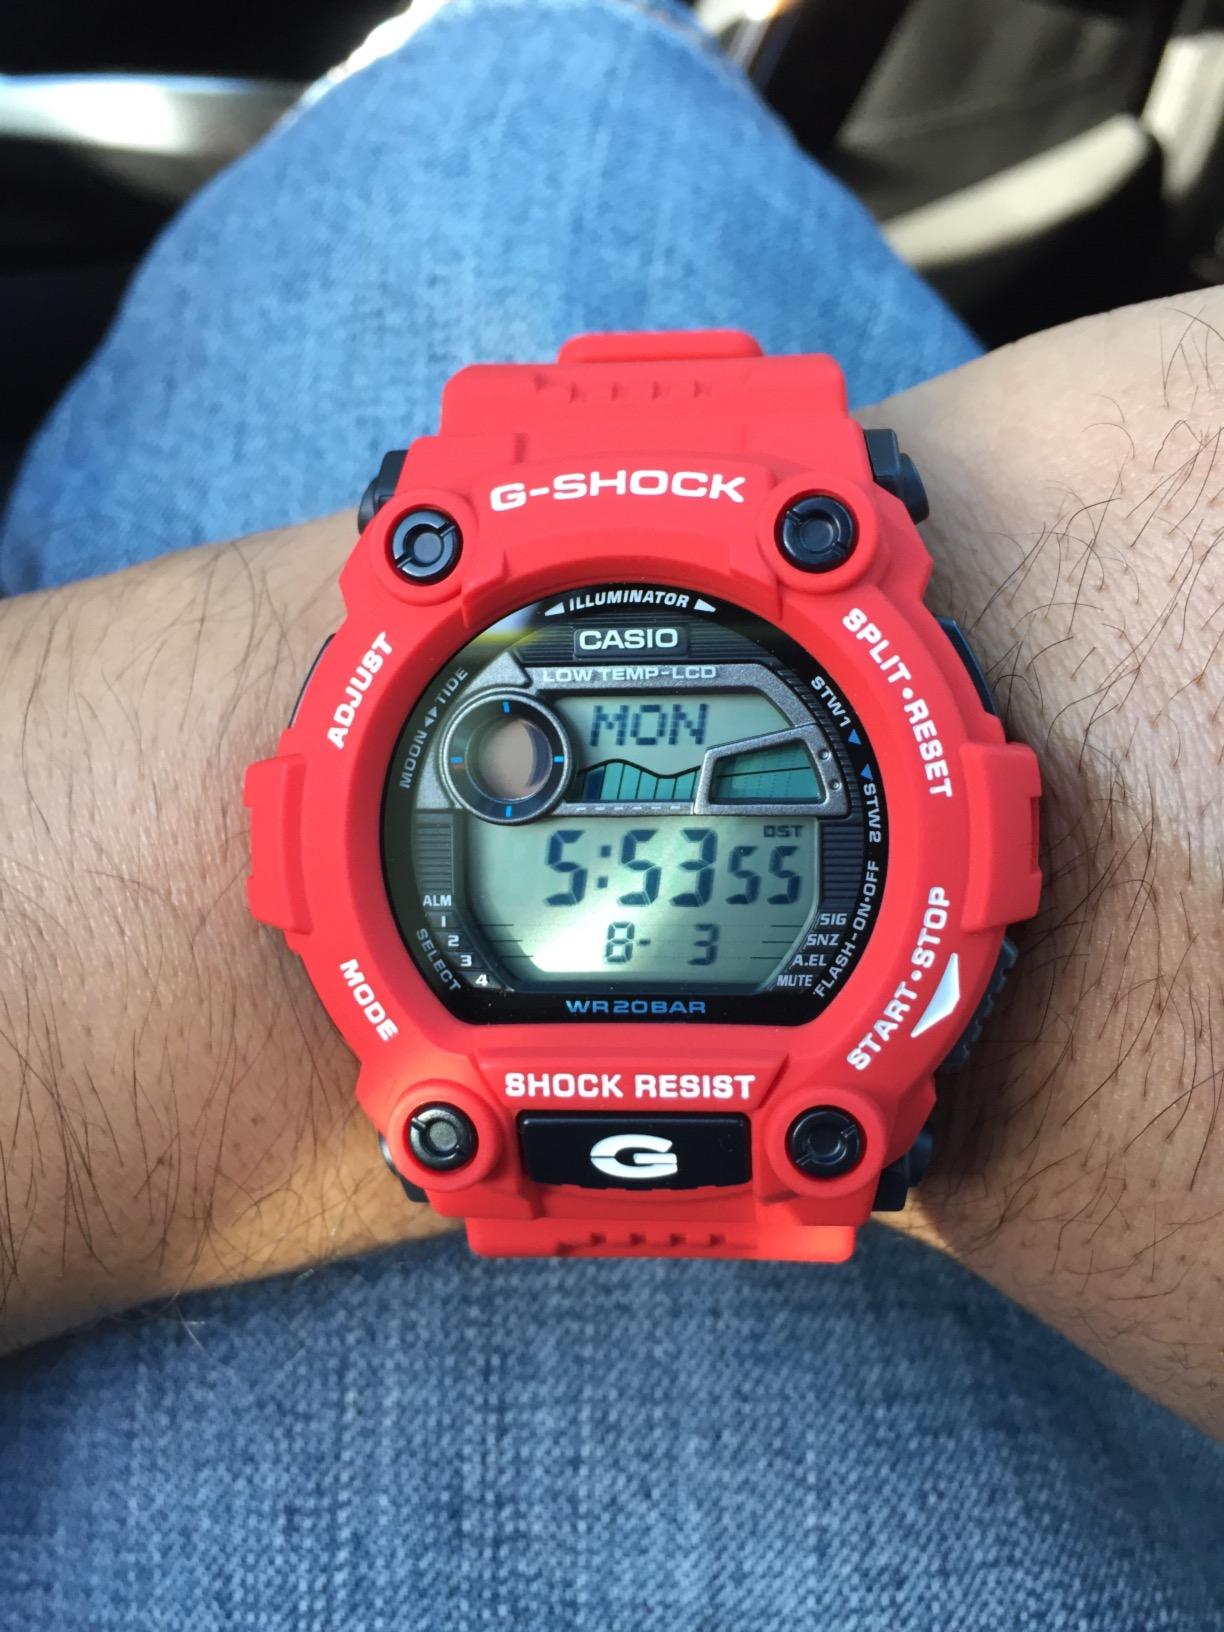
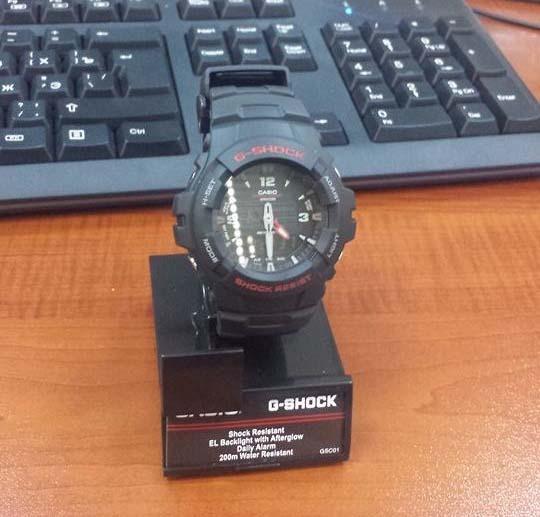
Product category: accessories_watch
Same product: no